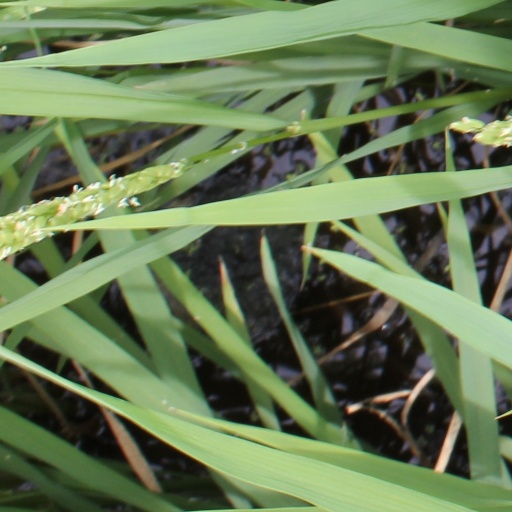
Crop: rice